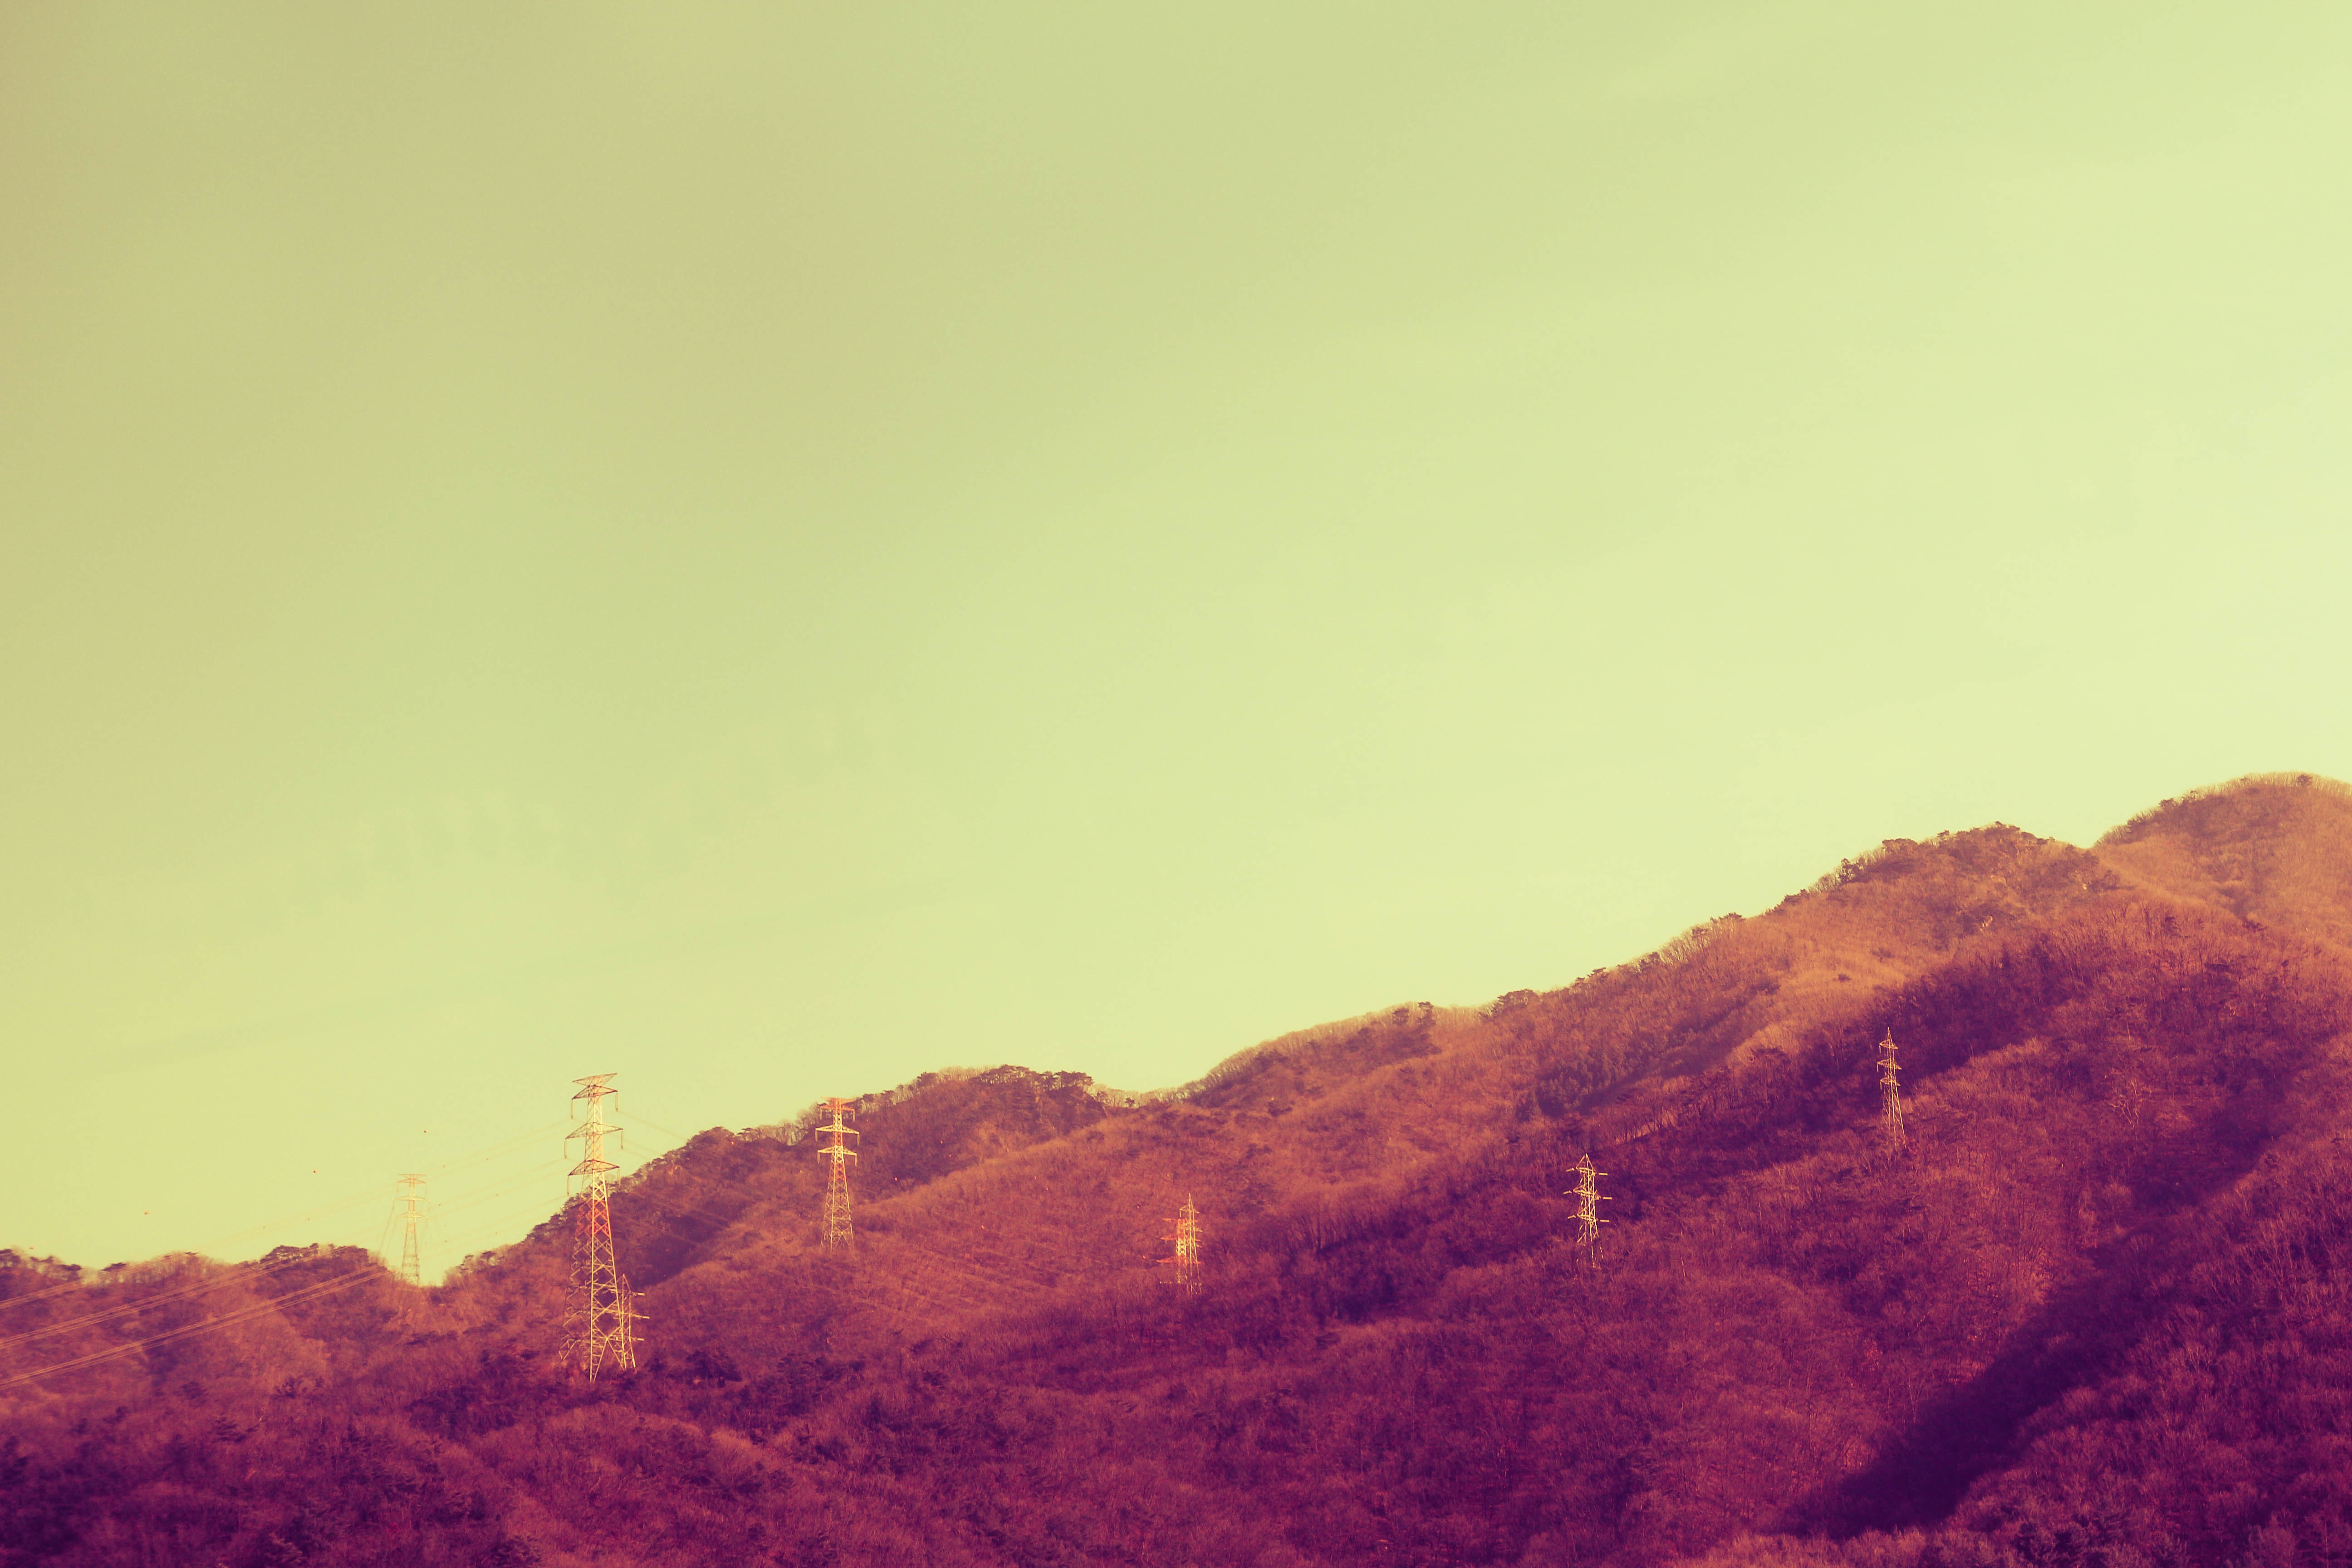
tree, nature, mountain, cloud, sky, sunset, sunlight, morning, leaf, hill, dawn, dusk, evening, autumn, atmospheric phenomenon